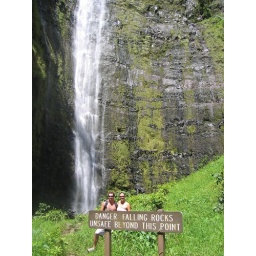
We made it. Took almost an hour of hiking up the mountain in Hana for the huge water fall